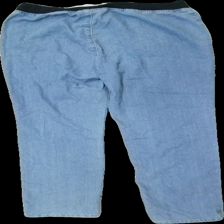
View: back
Type: Jeans
Category: Ladies
Brand: Not in the list
Brand text on label: Casual Selection
Colors: Blue
Material: 77% cott, 23% poly
Cut: Regular
Size: XL
Damage: Elastic has been twisted inside fabric.
Damage location: top center
Price range: <50
Recommended usage: Export
Description: Blue jeans from Casual Selection, size XL. Poor condition.